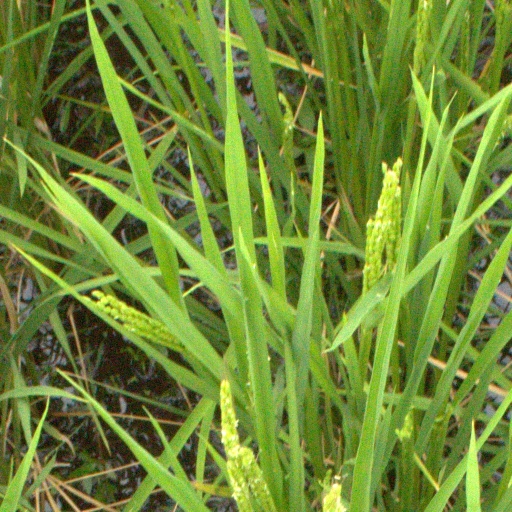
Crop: rice